West Wales lines

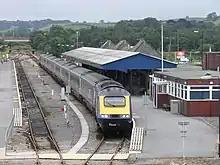
First Great Western high speed service at .

Until 2013, train services on the West Wales line were compromised by the existence of a stretch of single track on the otherwise double-track main line. This stretch of single track is between Cockett West Junction in the western suburbs of Swansea and Duffryn West Junction to the east of Llanelli. Within this section the River Loughor was crossed on a viaduct which required significant works to accommodate two tracks. Plans were advanced to replace the viaduct and restore double track, and this was completed in April 2013.